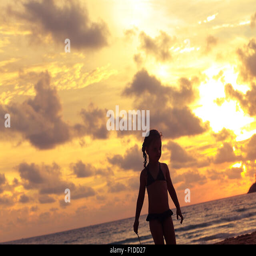
cute small kid girl walking on the beach on bright beautiful sunset sky